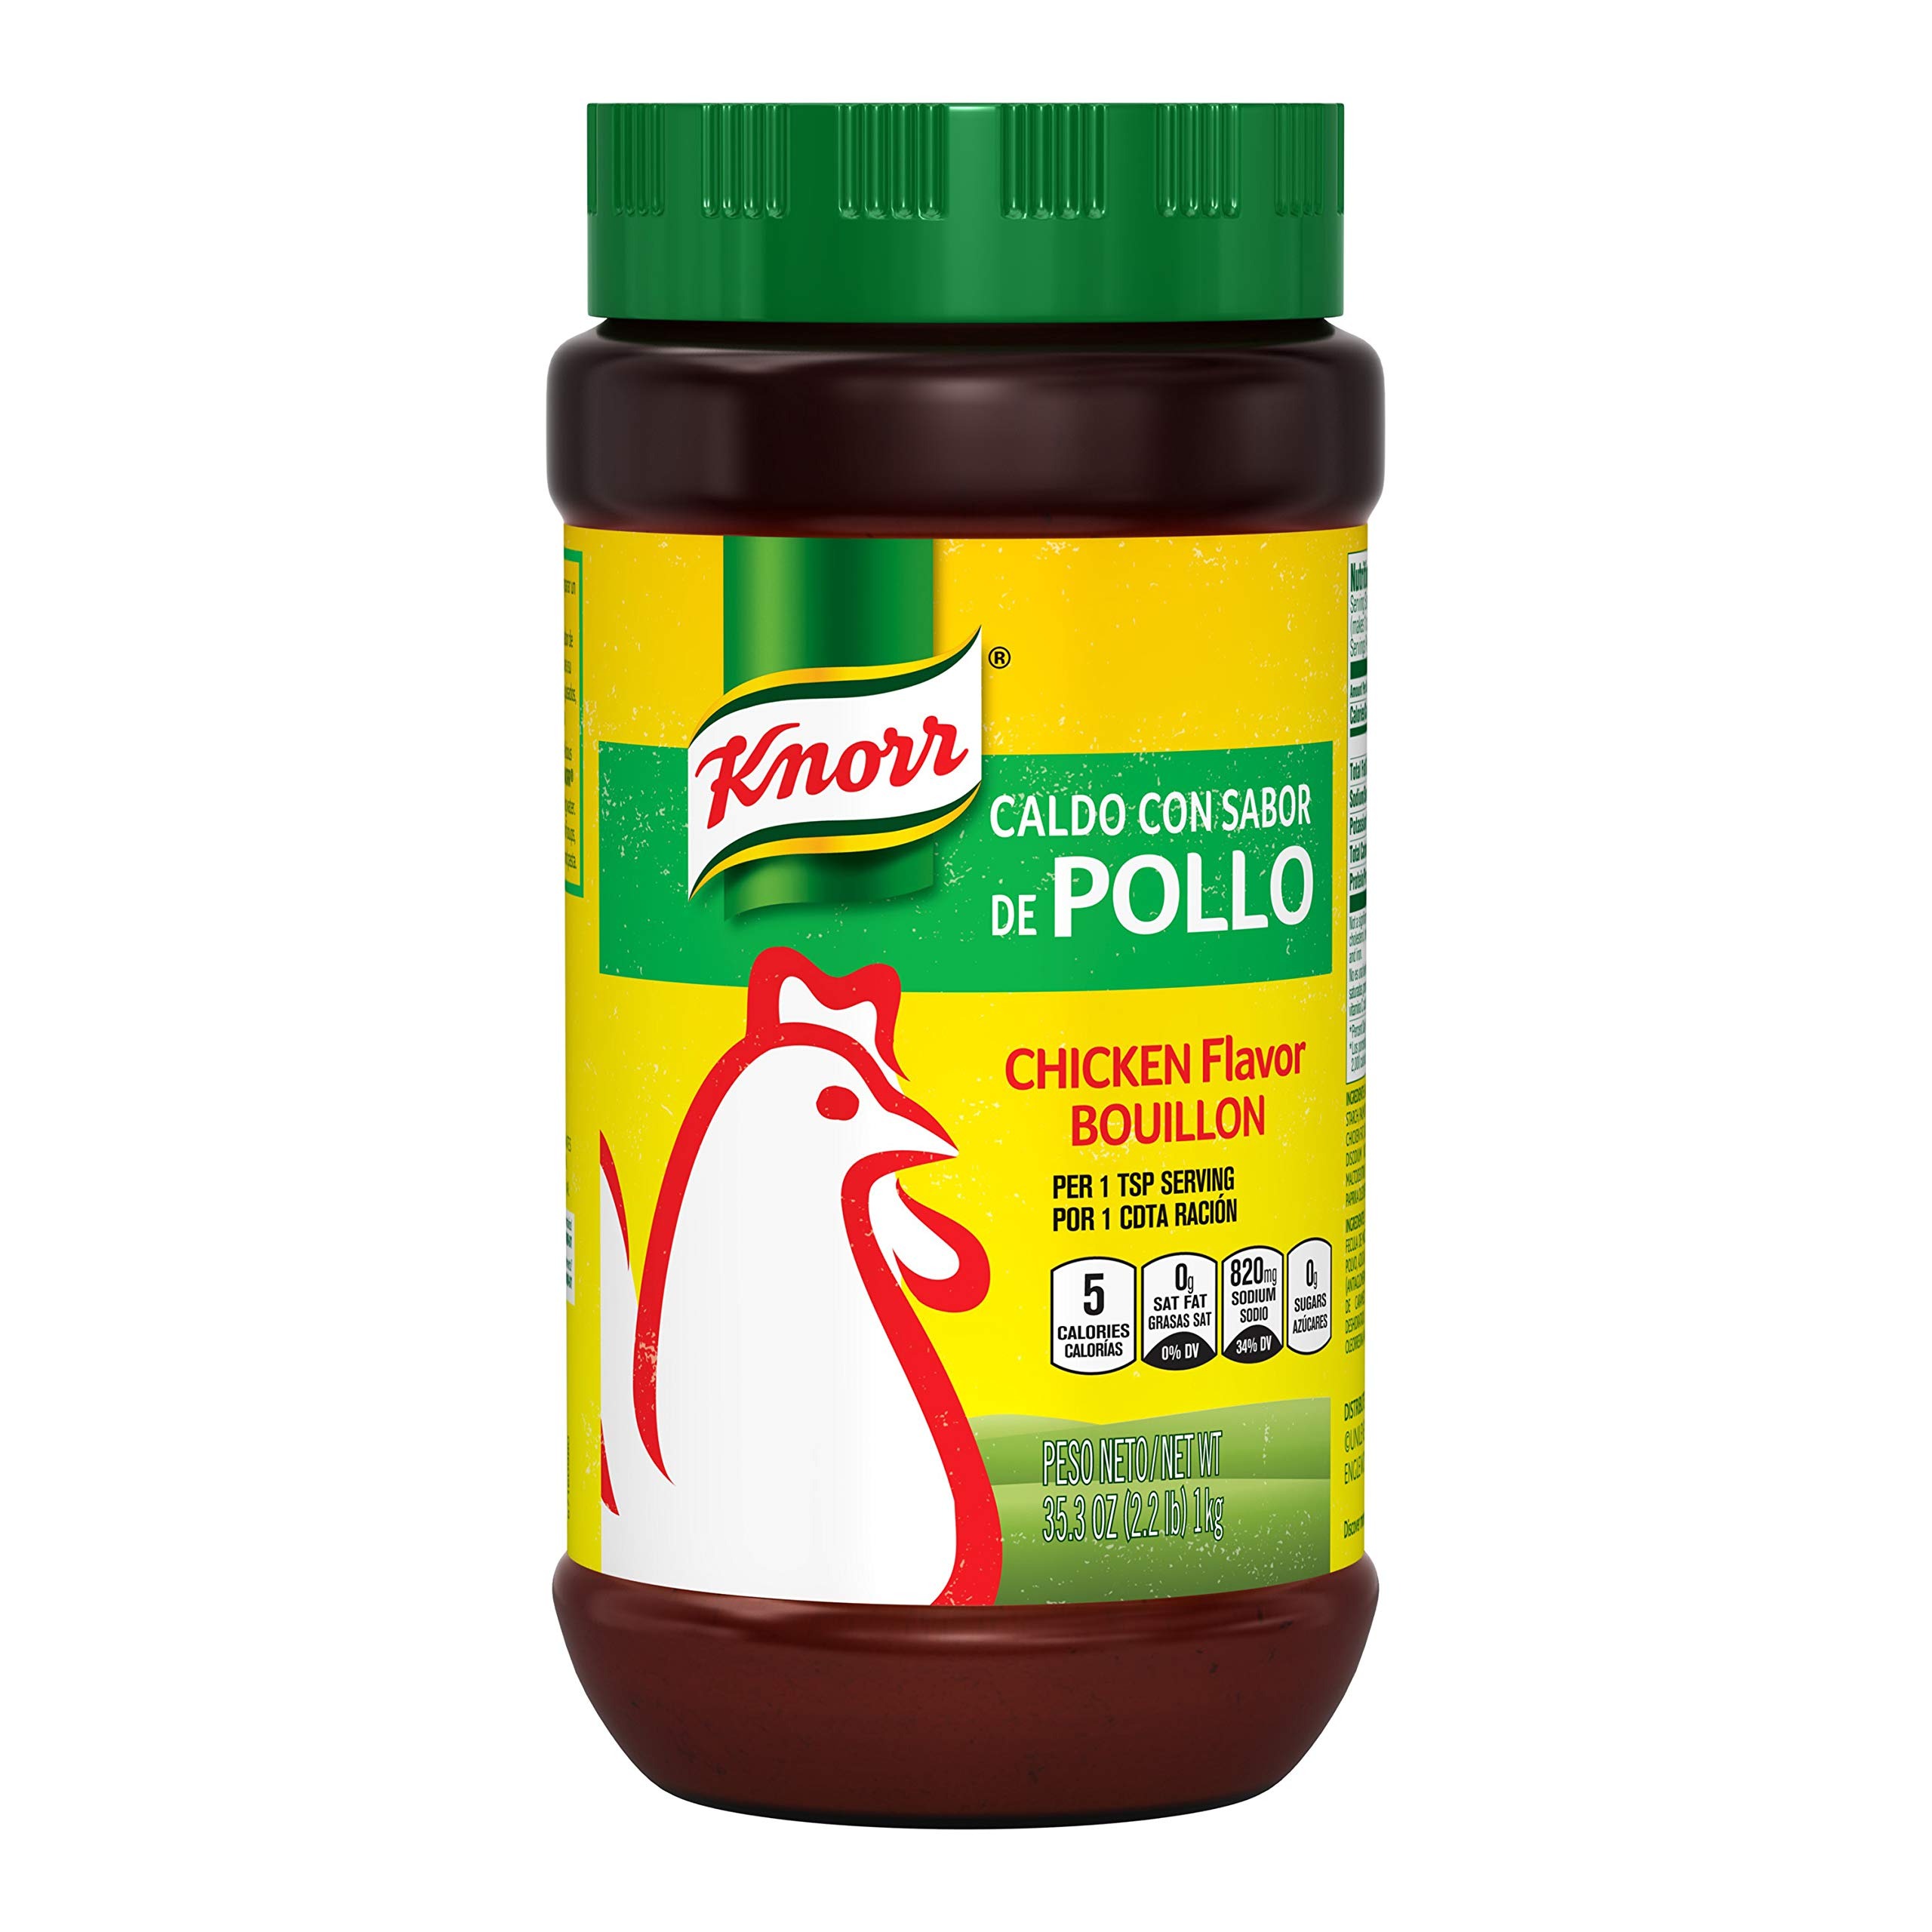
Item Name: Knorr Granulated Chicken Bouillon, Seasoning, 35.3 oz, Pack of 6
Bullet Point 1: Knorr Granulated Chicken Flavor Bouillon blends flavors of chicken, onion, parsley, and spices
Bullet Point 2: Adds that authentic Knorr flavor
Bullet Point 3: Made with natural flavors
Bullet Point 4: Fat free & cholesterol free
Bullet Point 5: Enhance the flavor of soups, stews, sauces, rice, vegetables, pastas, and any chicken dishes
Value: 211.8
Unit: Ounce

Price: 7.685